Chalcopyrite

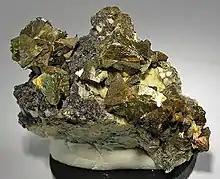

Chalcopyrite is a copper iron sulfide mineral and the most abundant copper ore mineral. It has the chemical formula CuFeS and crystallizes in the tetragonal system. It has a brassy to golden yellow color and a hardness of 3.5 to 4 on the Mohs scale. Its streak is diagnostic as green-tinged black.